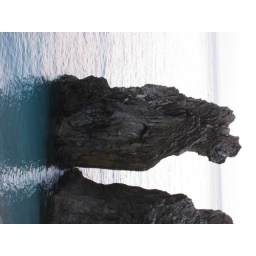
two cool rock right on the beach in Monterosso